Fansub

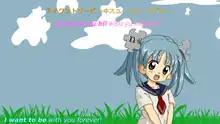
Example of karaoke typical in anime fansubs

A fansub (short for fan-subtitled) is a version of a foreign film or foreign television program, typically anime or dorama which has been translated by fans (as opposed to an officially licensed translation done by paid professionals) and subtitled into a language usually other than that of the original.